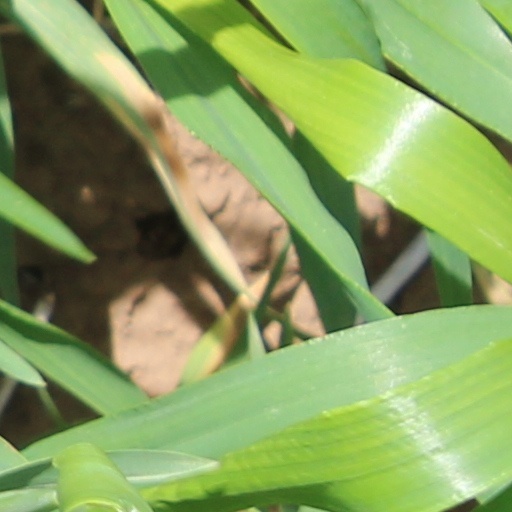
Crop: wheat